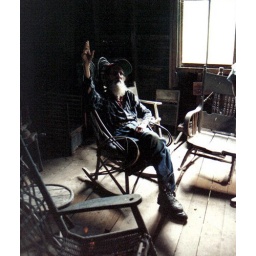
A country boy from West Virginia. This is a room in his familys Water Mill in the mountains